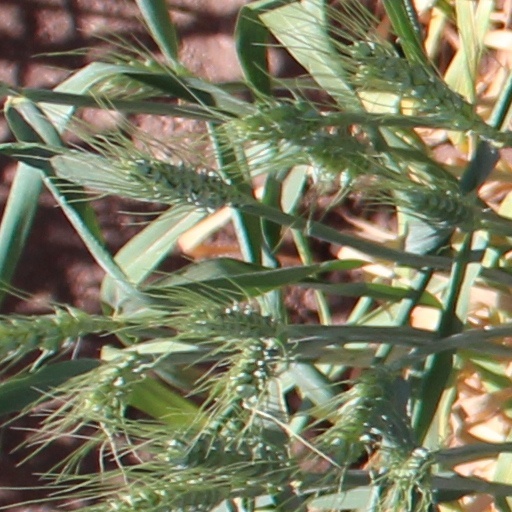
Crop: wheat